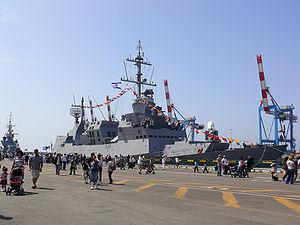
L’Armée de défense d'Israël est l'armée de l'État d'Israël.
Israël, en forme longue l'État d'Israël, est un État situé sur la côte orientale de la mer Méditerranée au Proche-Orient en Asie occidentale. Son indépendance est proclamée le 14 mai 1948, après le vote du plan de partage de la Palestine le 29 novembre 1947 par l'Organisation des Nations unies qui met fin au mandat britannique et qui prévoit la création d’un État juif et d’un État arabe. Les premières bases politiques en ce sens ont été posées lors du premier congrès mondial sioniste à Bâle en 1897 sous la direction de Theodor Herzl.
La marine israélienne est la branche maritime de Tsahal. La marine n'est pas un service distinct. Officiellement connue comme le Corps de la mer de Tsahal, la marine jouit cependant d'une certaine autonomie au sein des forces israéliennes, ce que suggère l'appellation officielle. La marine a été pendant de longues années le parent pauvre de l'armée israélienne. Elle opère principalement en mer Méditerranée et en mer Rouge.